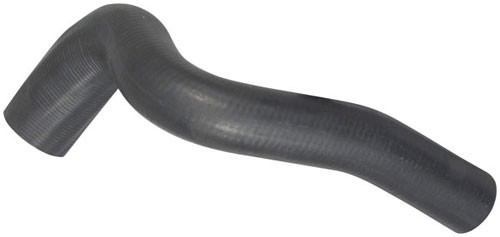
2390952
Brand: Miscellaneous
RADIATOR HOSE Eligible for Free Shipping on orders over $650 We sell superior replacement fork lift parts, such as the 2390952, at competitive prices that minimize your costs. We are fiercely committed to elevating your profitability and consequently we have built an elite reputation for ourselves as the industry-leading aftermarket authority. You won’t find a better deal on aftermarket fork lift parts, or the 2390952, anywhere else on the web.
Category: Business & Industrial > Material Handling > Lifts & Hoists > Jacks & Lift Trucks > Scissor Jacks